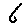
Label: 6